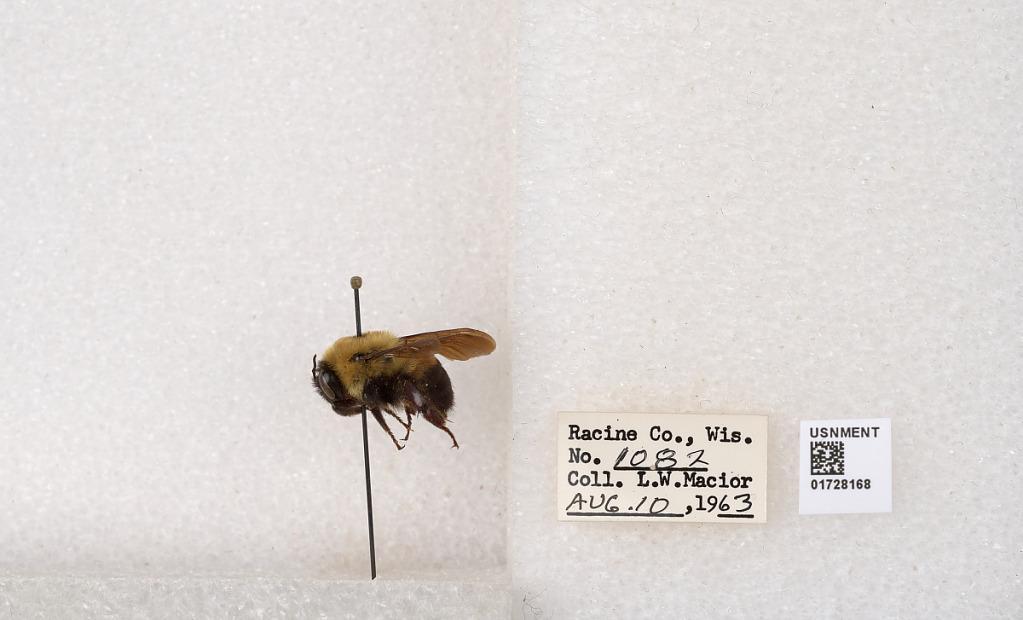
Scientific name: Bombus (Separatobombus) griseocollis (De Geer)
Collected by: L. Macior
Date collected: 1963-8-10
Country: United States
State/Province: Wisconsin
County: Racine
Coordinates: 42.7299, -87.8123